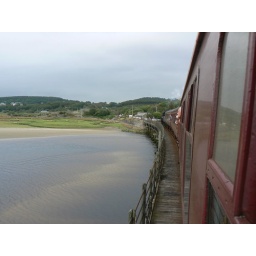
The Cambrian heading north along the coast near Penrhyndaedraeth. The train is crossing Traeth Mawr